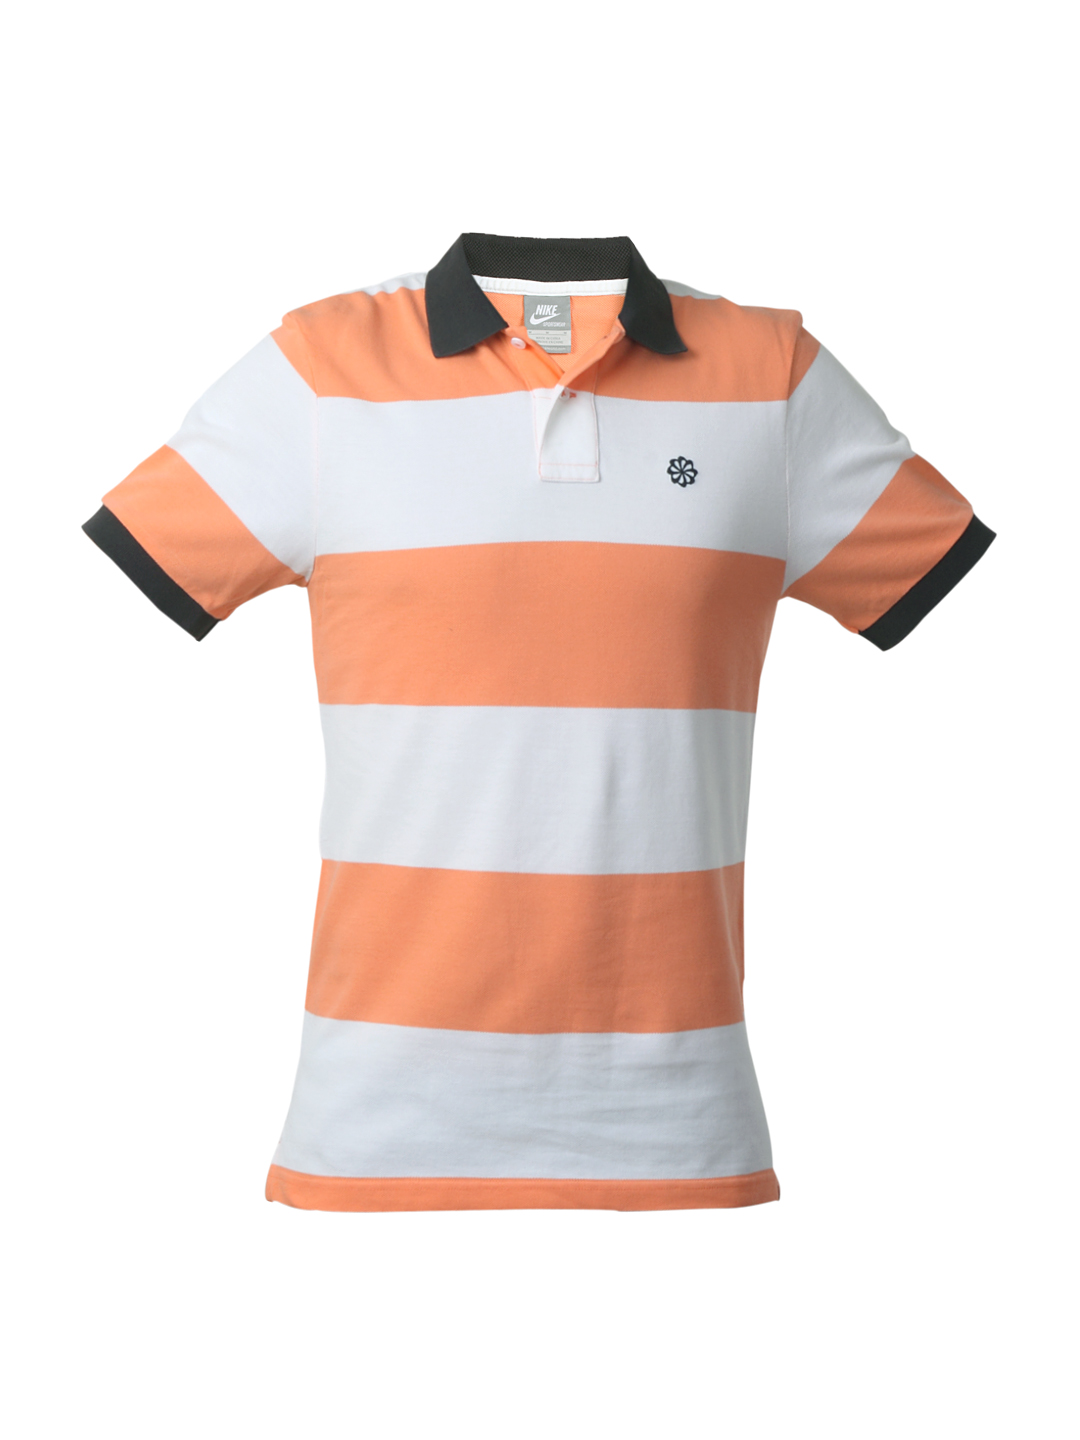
Nike Men Peach & White Striped T-shirt
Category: Apparel / Topwear / Tshirts
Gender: Men
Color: Peach
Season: Summer 2012
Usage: Casual